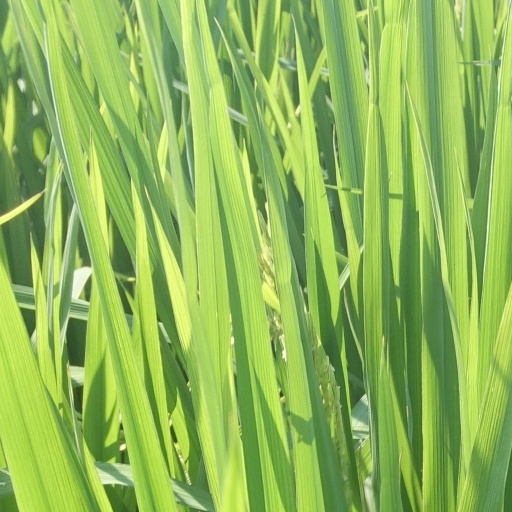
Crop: rice